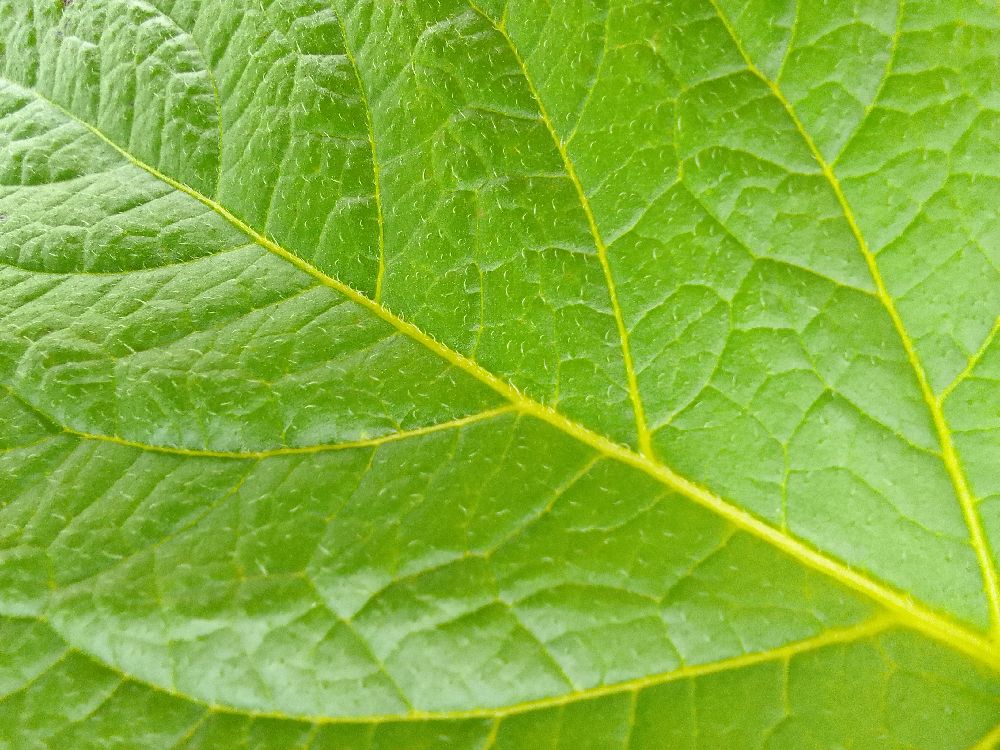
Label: Healthy